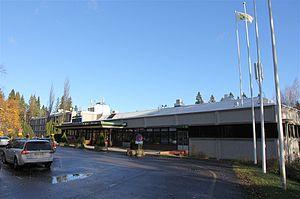
Levänen est un quartier de Kuopio en Finlande.